Vicksburg campaign

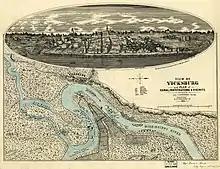
View of Vicksburg vicinity and fortifications, 1863

All of the bayou operations were failures, but Grant was well known for his stubborn determination and would not quit. His final option was bold but risky: Grant would march the Union army down the west side of the Mississippi, cross the river south of Vicksburg, and either attack Vicksburg from the south and the east or join forces with Banks, capture Port Hudson, and then together reduce Vicksburg. Porter would have to sneak past the guns to get sufficient gunboats and transport ships south of the city. Once they had completed the downstream passage, they would not be able to return past Vicksburg's guns because the river current would slow them too much.